Sarmenstorf

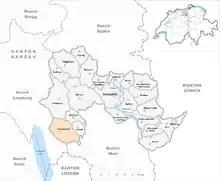
Sarmenstorf

Sarmenstorf is a municipality in the district of Bremgarten in the canton of Aargau in Switzerland.